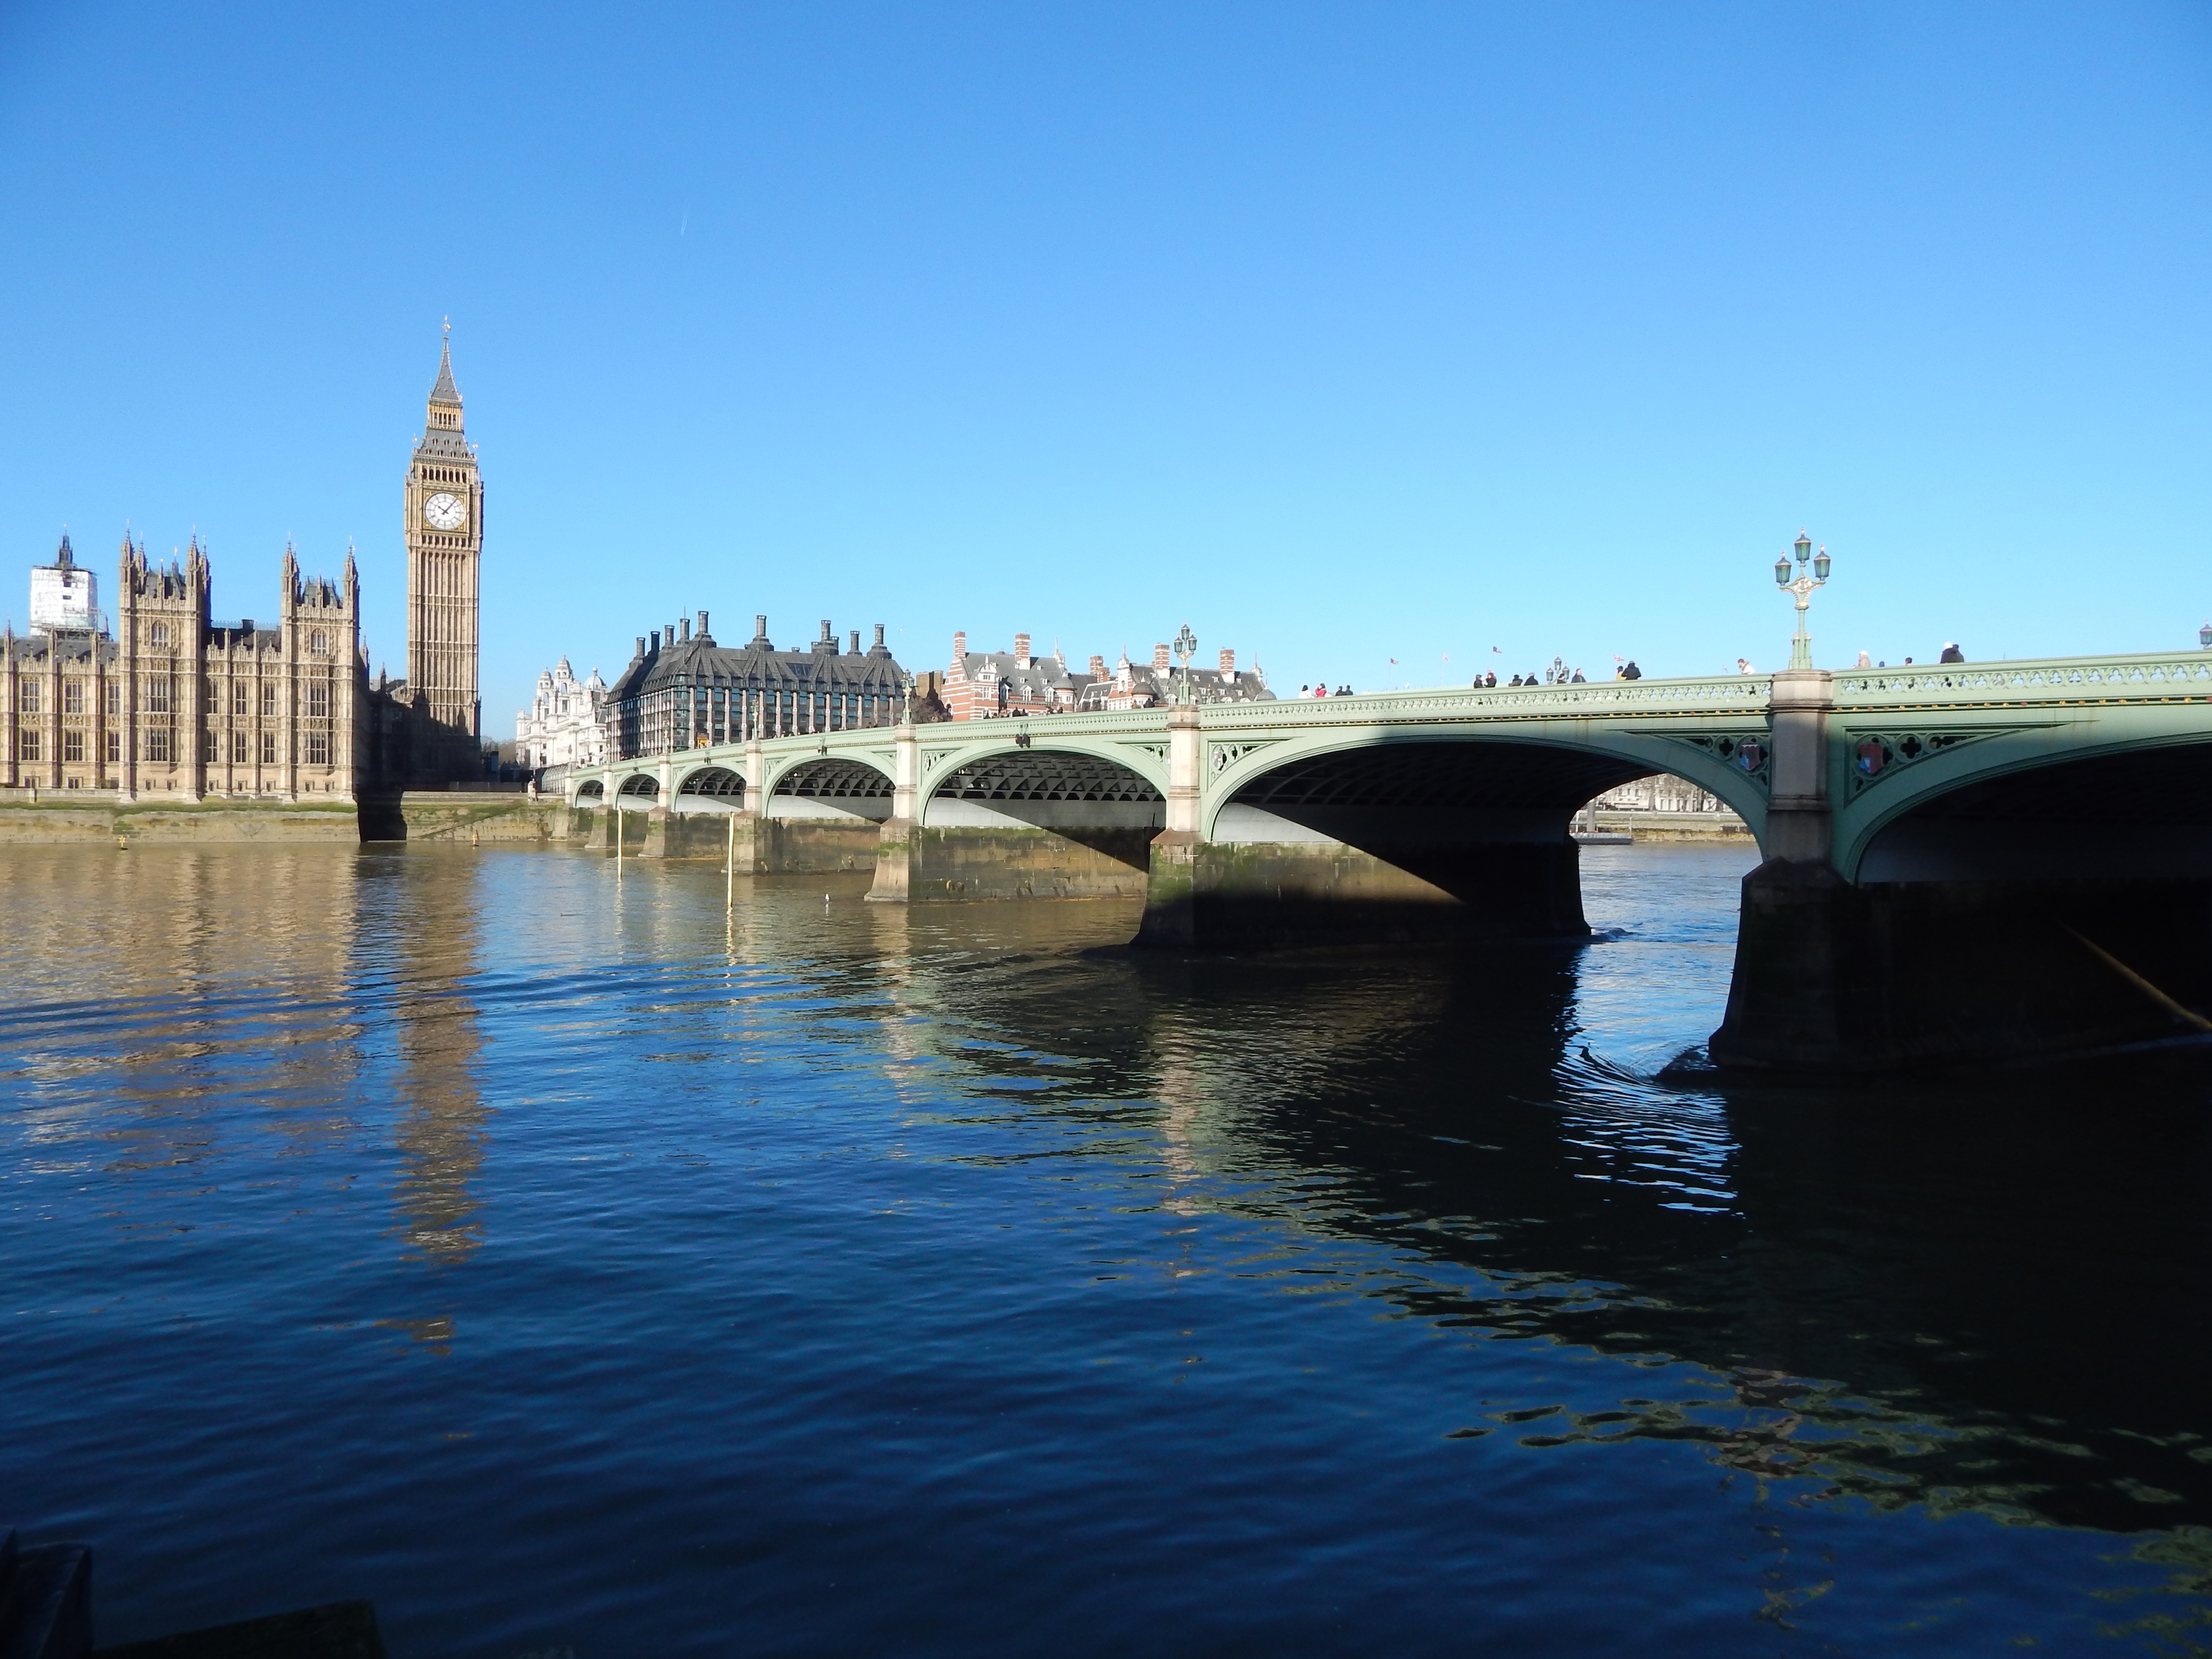
sea, water, bridge, river, dusk, reflection, landmark, waterway, london bridge, big ben, uk, england, london, big, channel, britain, westminster, ben, thames